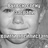
Emotion: sad